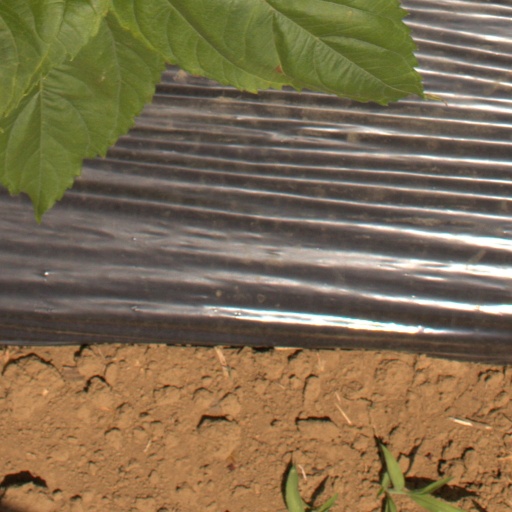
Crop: Jerusalem artichoke